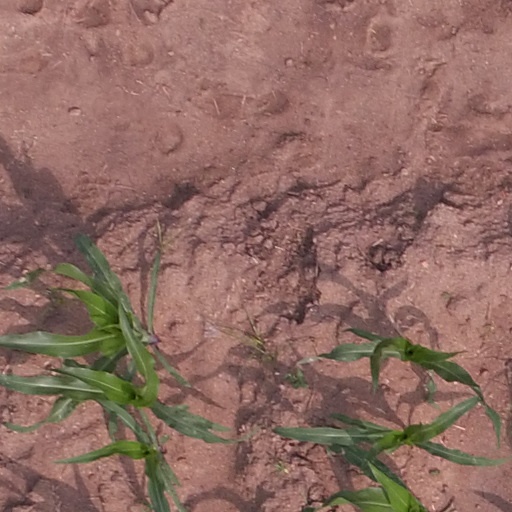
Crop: maize; corn